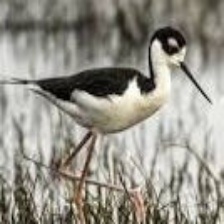
Species: BLACK NECKED STILT
Scientific name: HIMANTOPUS MEXICANUS